W. A. Poucher

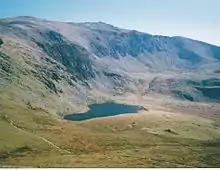
The Snowdon Ranger Path (foreground) crosses a boggy area before ascending past Llyn Ffynnon-y-gwas.

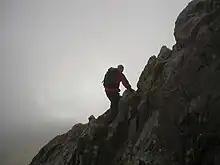
Scrambling on Crib Goch, Snowdonia, Wales

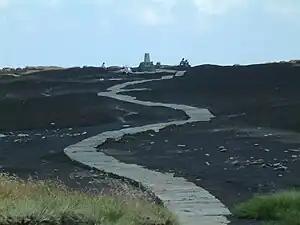
Pennine Way near Black Hill summit

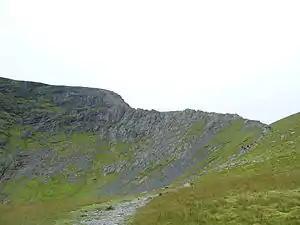
Sharp Edge on Blencathra in the Lake District

Poucher first started writing during the Second World War with large format (quarto) well illustrated volumes on various regions in Britain, such as